International trading tax stamp

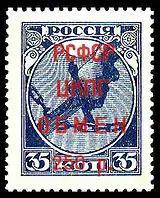
of 1918 used with surcharge of 250 rubles by Posledgol as an international trading tax stamp in 1922

International trading tax stamp is kind of revenue stamps that were used in the Soviet Union in the 1920s and 1930s for taxation of the trade in stamps. The latter were considered a commodity for which philatelists could be taxed. This type of taxation was introduced by the Soviet government in addition to revenue it collected from stamp sales. International trading tax stamps were issued by the Posledgol Central Commission of VTsIK, the Organisation of the Commissioner for Philately and Scripophily and, later, by the Soviet Philatelic Association.